Treasure (company)

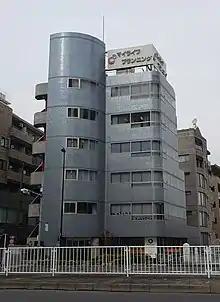
Treasure's headquarters in Nakano, Tokyo from the late 1990s to early 2010s (photo taken in 2019)

In 1998, Treasure released their first arcade game, the shoot 'em up "Radiant Silvergun". Treasure had been hesitant to develop an arcade game for years because of concerns with their commercial viability, but the staff felt "Radiant Silvergun" had potential and they were eager to develop it. The game was ported to the Saturn later that year. Enix published Treasure's next game for the PlayStation, fighting game "Rakugaki Showtime" (1999), but had to pull it from shelves shortly after release because of a lawsuit filed against them. This was followed by the multidirectional shooter "Bangai-O" (1999) which received a limited release on the Nintendo 64, but was later modified and re-released for the Dreamcast. By 1999, most of the founding Treasure staff were still with the company.